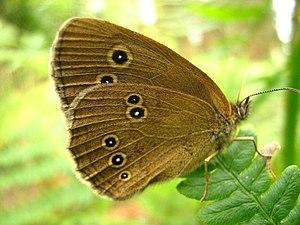
Le Tristan, Aphantopus hyperantus, est une espèce de lépidoptères appartenant à la famille des Nymphalidae, à la sous-famille des Satyrinae, à la tribu des Satyrini et au genre Aphantopus dont il est le seul représentant en Europe.